Donough MacCarty, 1st Earl of Clancarty

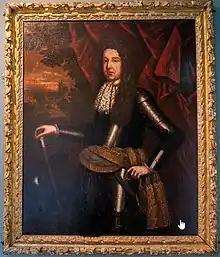
Muskerry as army general

Ireland suffered 11 years of war from 1641 to 1652, which can be divided into the Rebellion of 1641, the Confederate Wars, and the Cromwellian Conquest. This Eleven Year War or Eleven Years War was a theatre of the Wars of the Three Kingdoms, also known as the British Civil Wars.